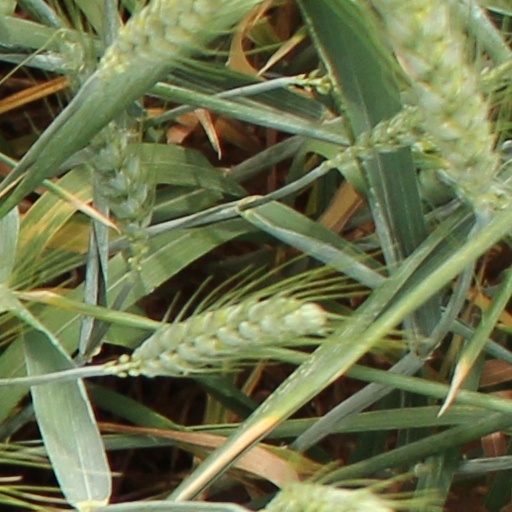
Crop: wheat